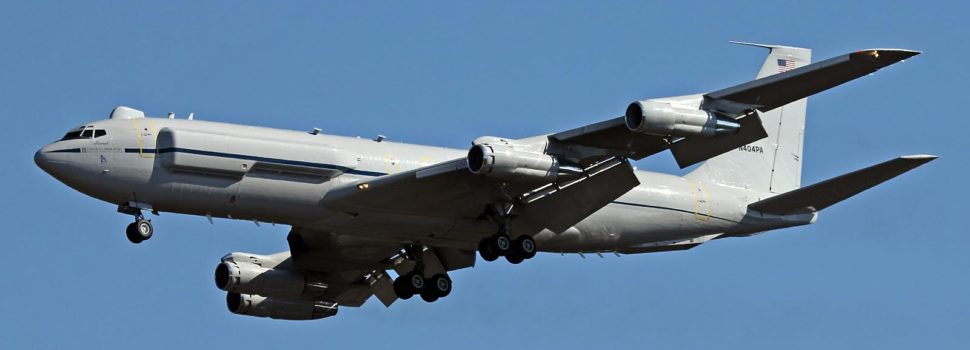
Vehicle type: Planes